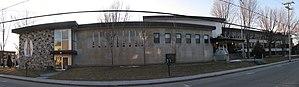
Cégep de Granby Haute-Yamaska - Depuis la rue Saint-Joseph
Le Cégep de Granby est une institution scolaire de niveau collégial publique, offrant des cours de formation pré-universitaire et technique, à environ 2 100 étudiants en 2014 à temps plein et à temps partiel. Le cégep est situé à Granby, au Québec.